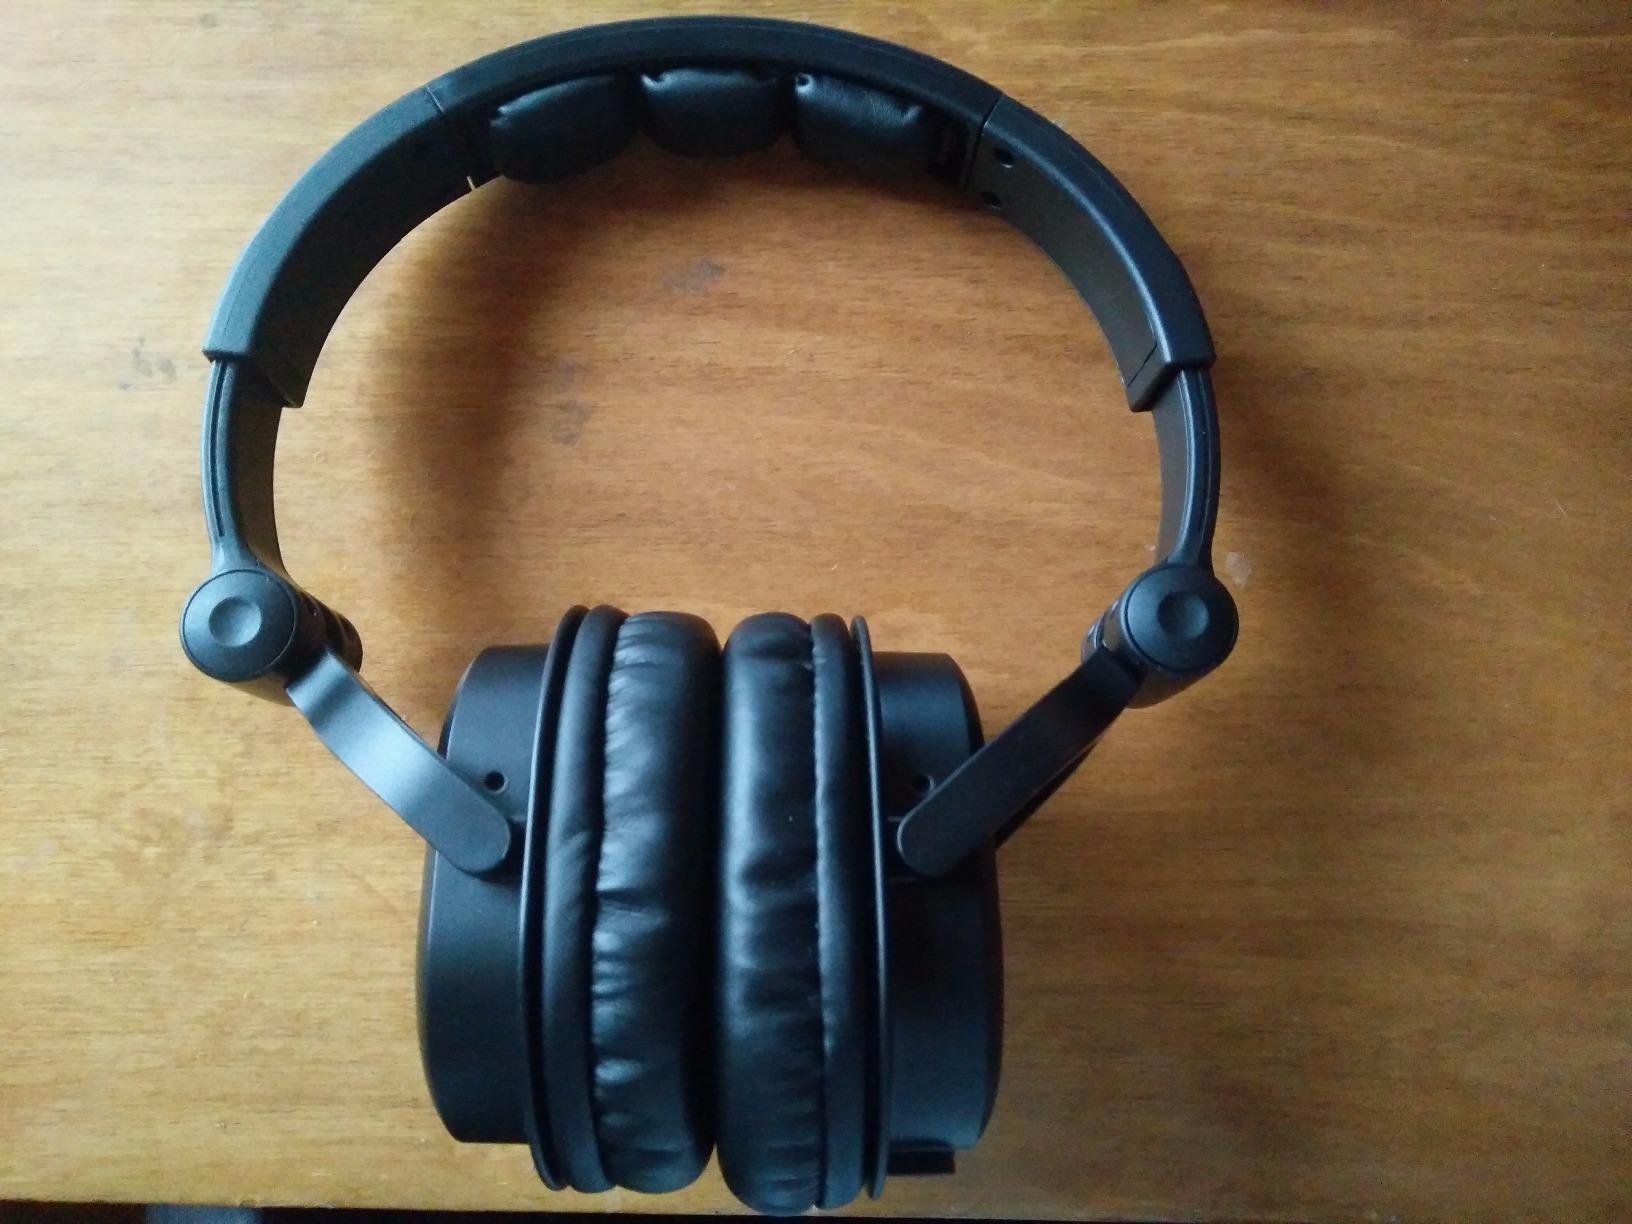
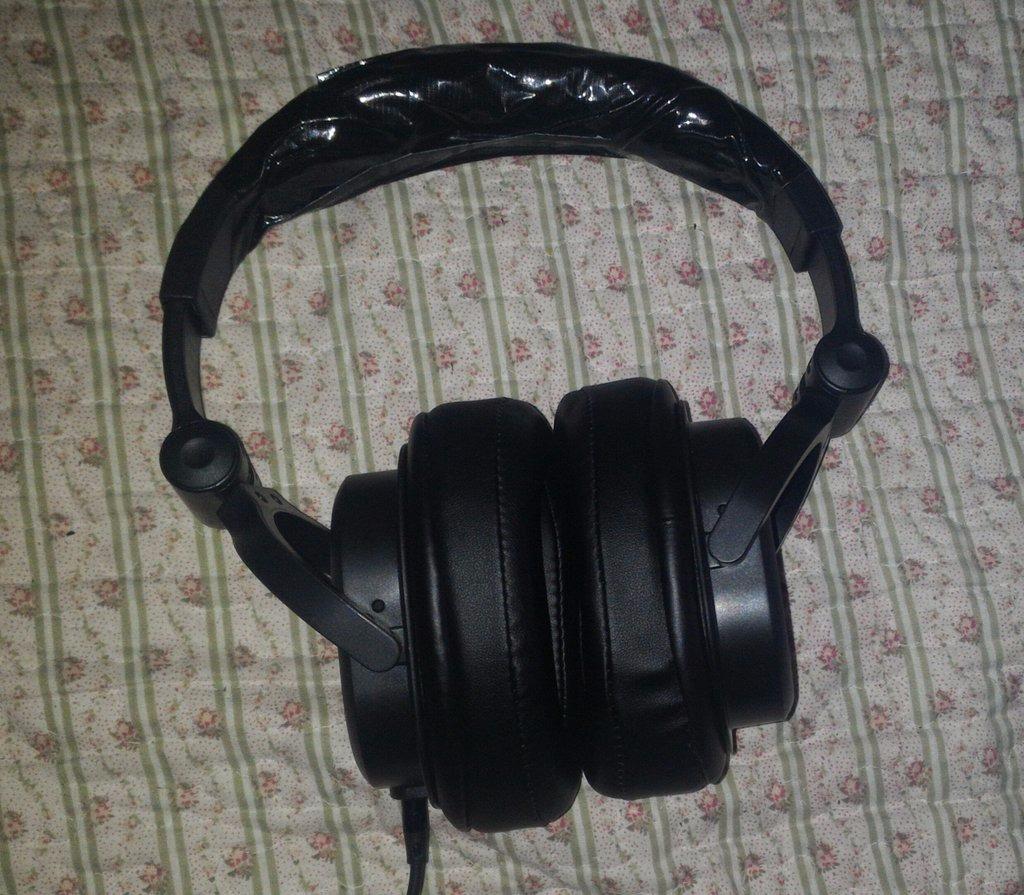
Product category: headphones
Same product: yes